XHAK-FM

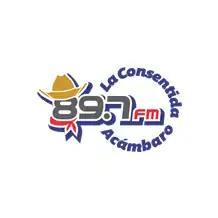
XHAK "La Consentida" logo used from 2013 to 2017

The XEAK calls returned when a new XEAK-AM was authorized in 1980, this time in Acámbaro, Guanajuato, to Sergio Fajardo Ortiz. The station initially received authorization to operate on 1600 kHz, soon sliding down to 890.